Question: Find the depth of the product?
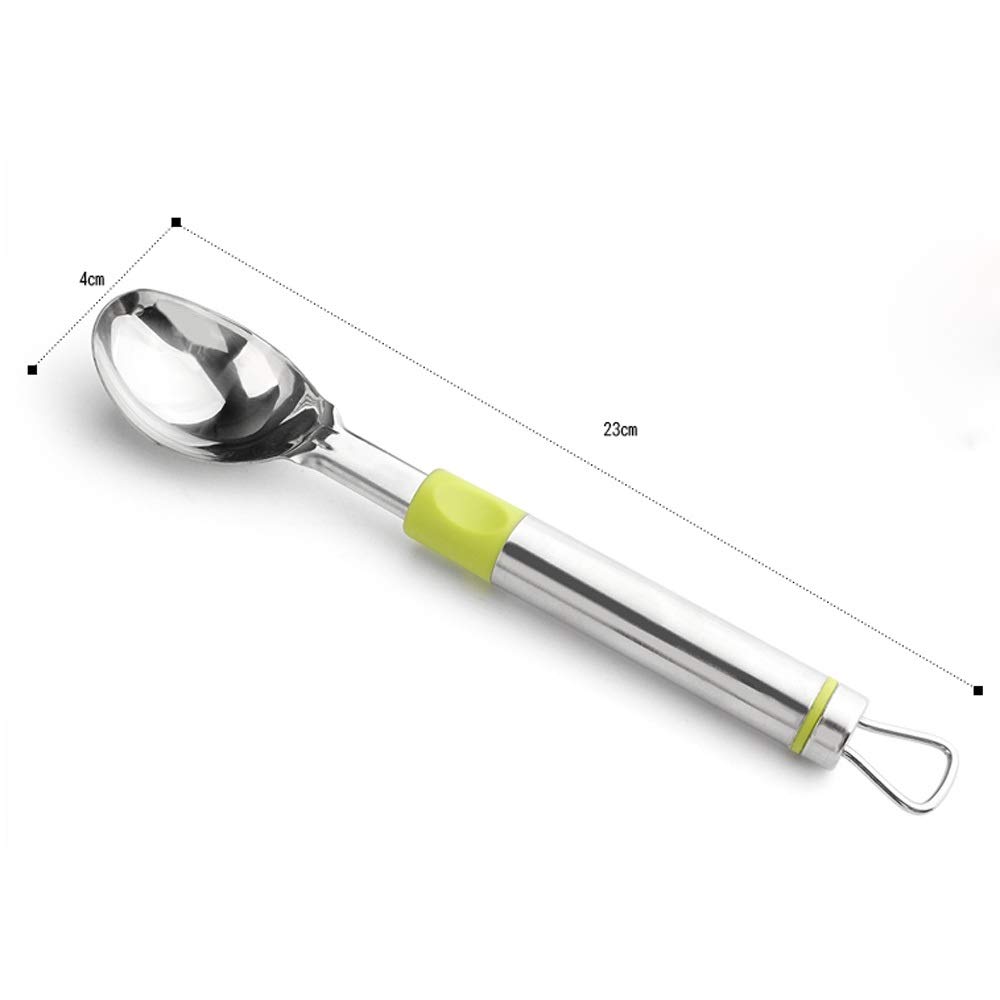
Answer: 23.0 centimetre